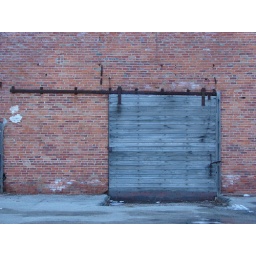
This old, wooden sliding door probably hasn't budged in years at this warehouse.